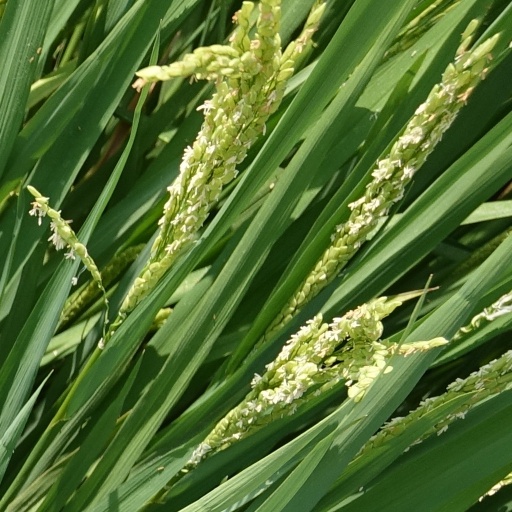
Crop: rice